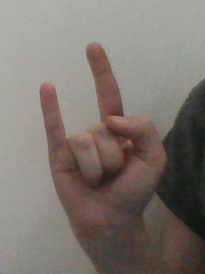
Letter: la